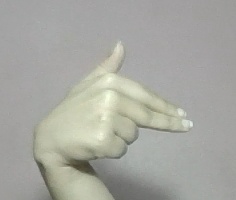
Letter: ghain